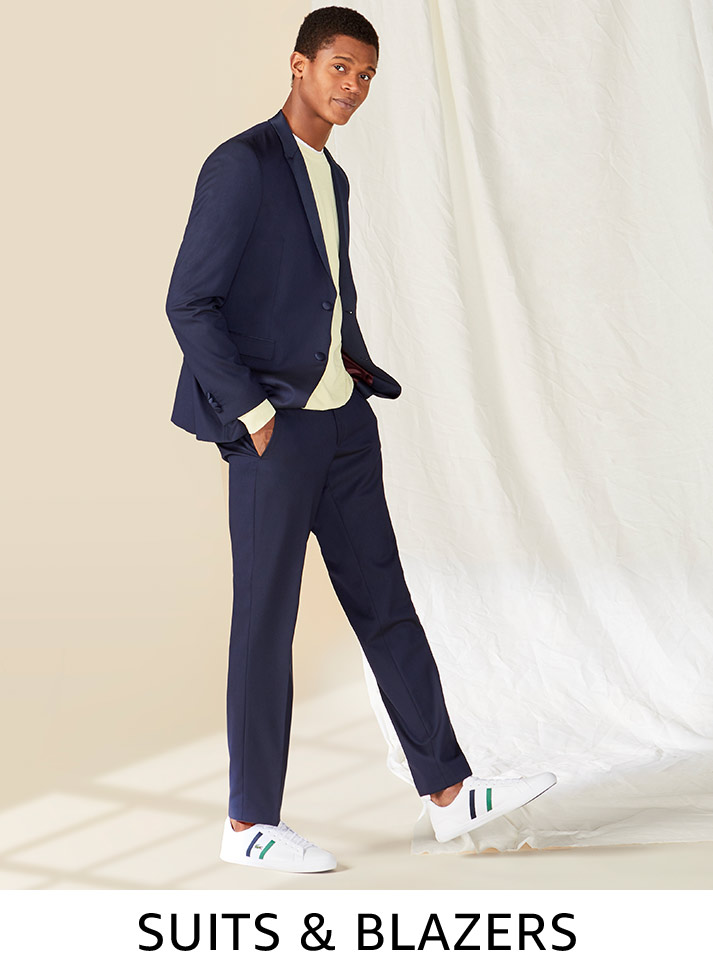
Gender: men